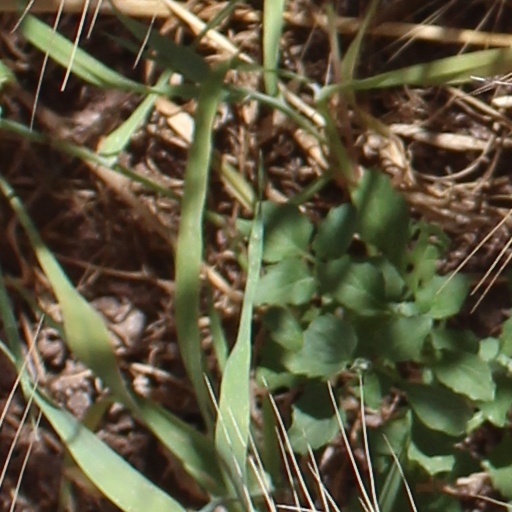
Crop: wheat